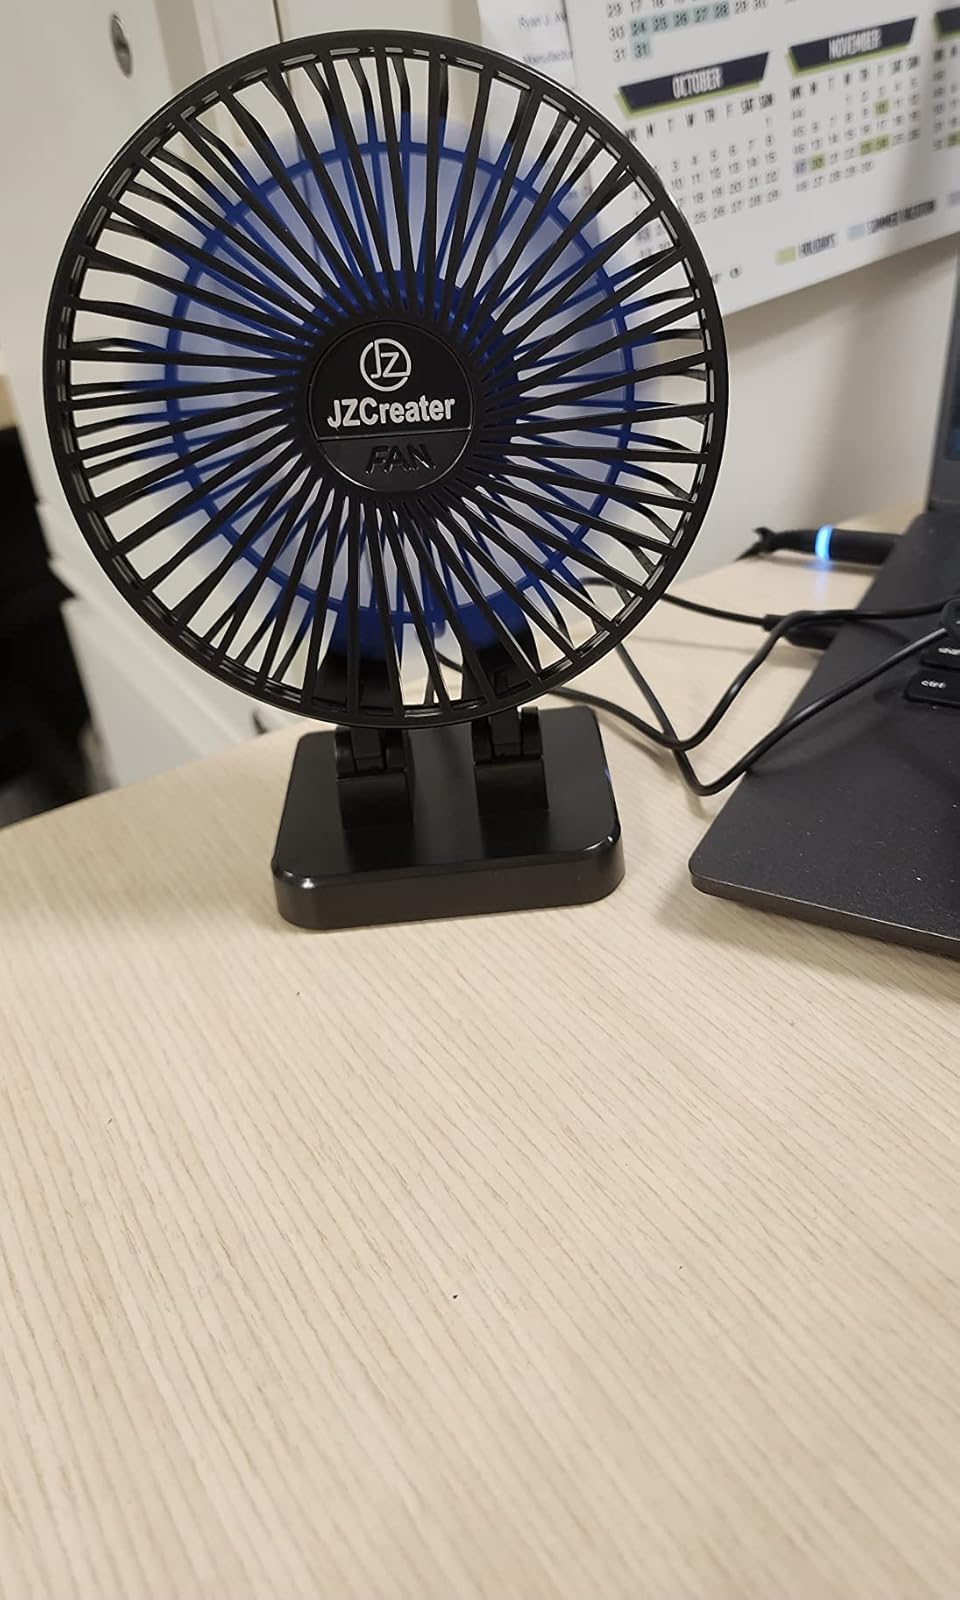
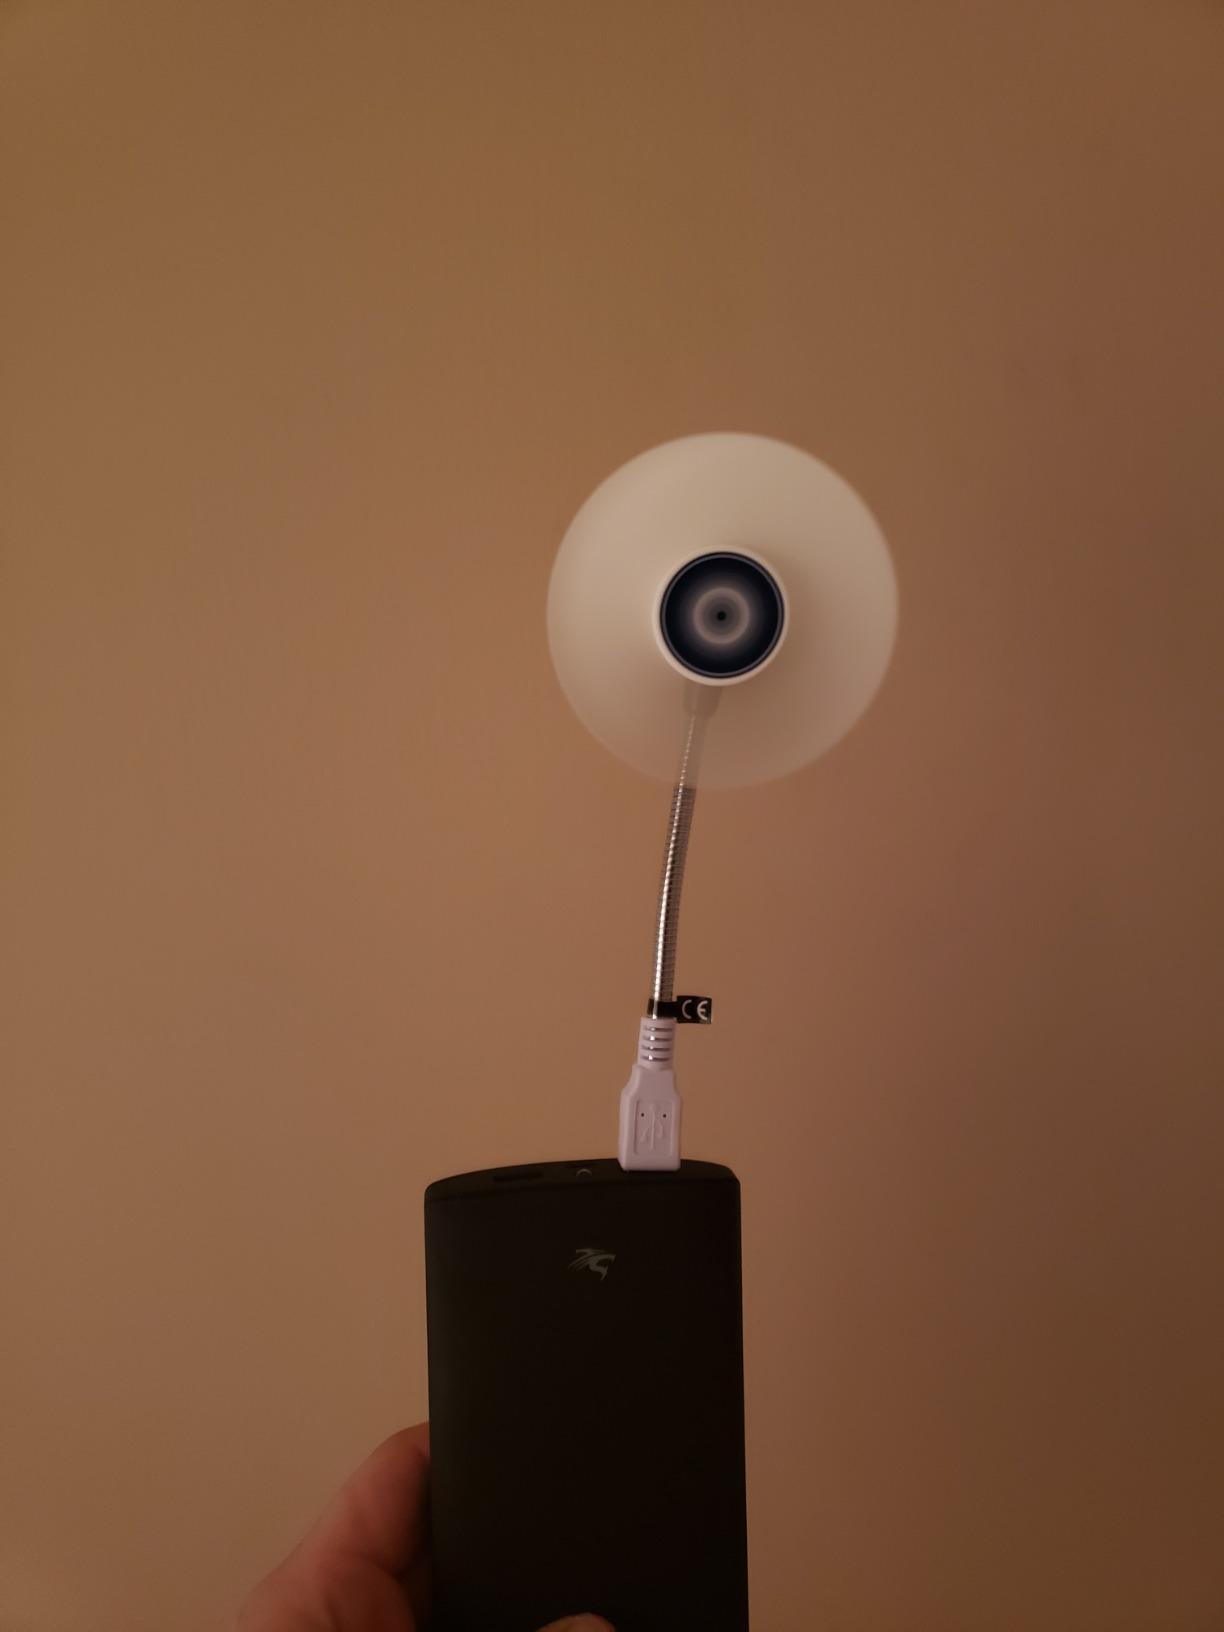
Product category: fan
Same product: no